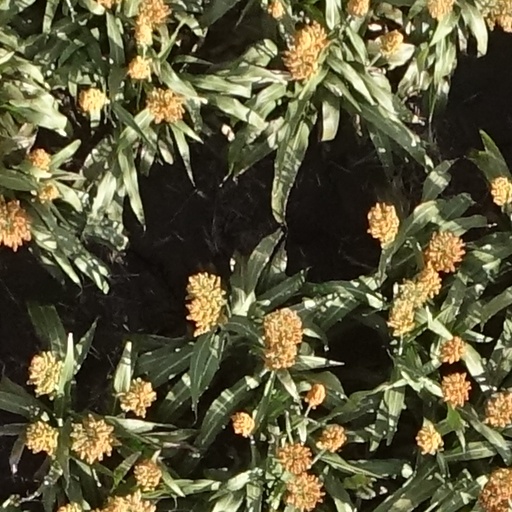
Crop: sorghum